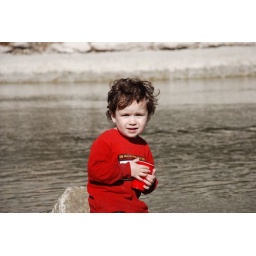
Ian found a rock in the middle of the shallow river to take a break.